Barry Kooser

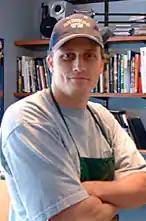

Barry R. Kooser is an American artist, painter, and educator who worked at Walt Disney Feature Animation Studios between 1992 and 2003 as a background artist on films such as "The Lion King", "Pocahontas", "Mulan", "Lilo & Stitch", and as background supervisor on "Brother Bear". After leaving Disney, he worked independently as a painter exhibiting and selling fine art in galleries around the US. While teaching animation and story-boarding at Rocky Mountain College of Art + Design, he met Worker Studio founder Michael "Ffish" Hemschoot, and became a partner at the Colorado animation studio. Barry has since left Worker Studio. He is the Founder, Executive Producer and Director at Many Hoops Productions.